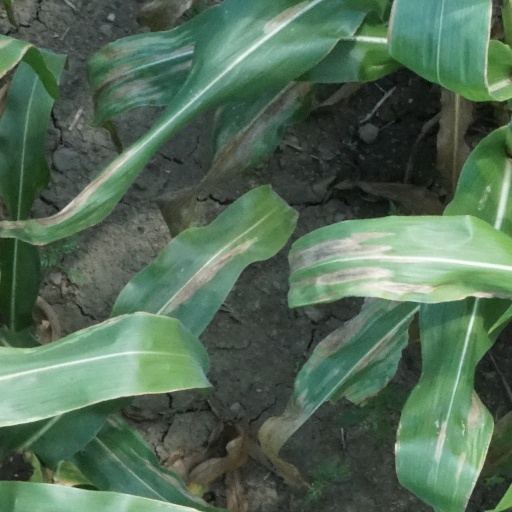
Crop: maize; corn